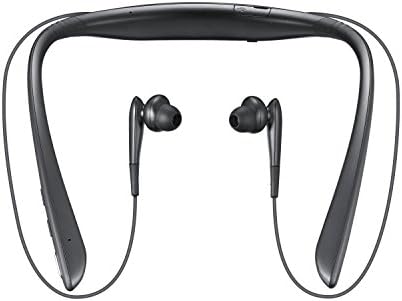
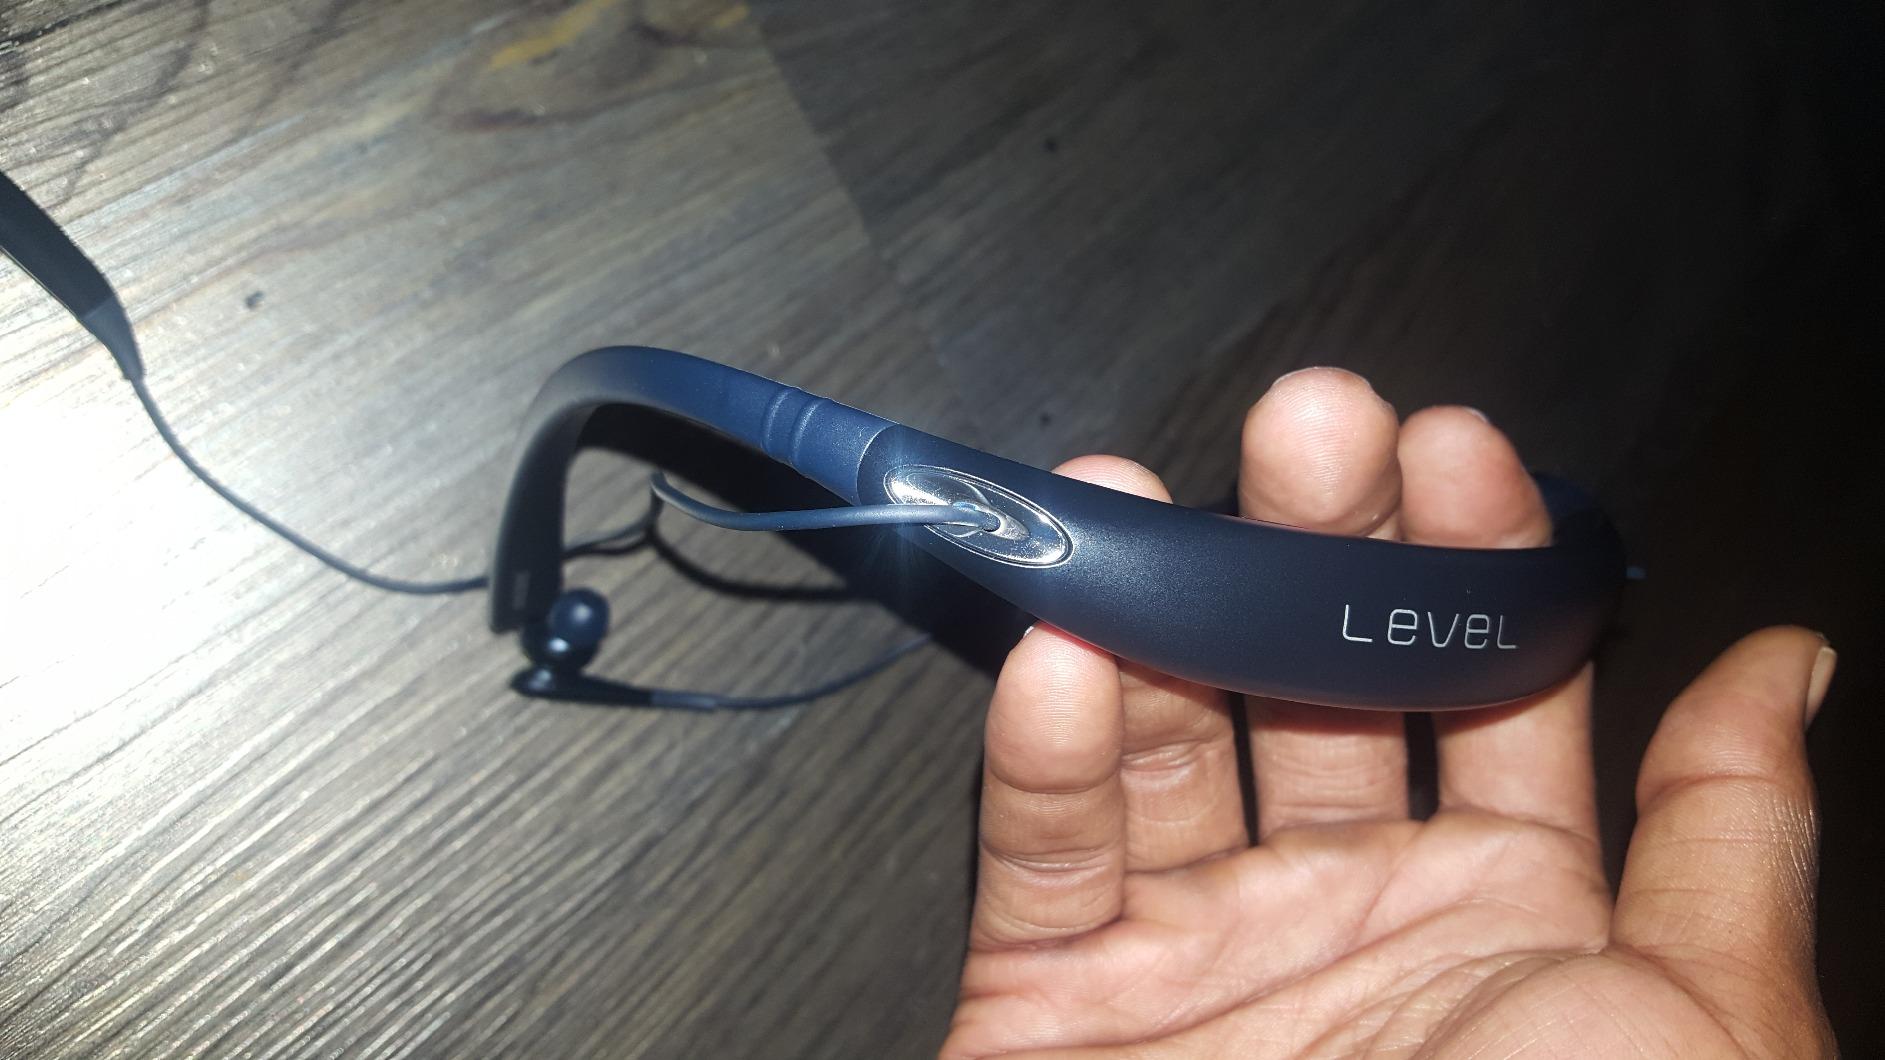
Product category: headphones
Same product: yes